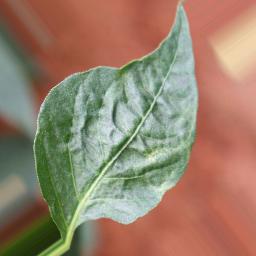
Label: mites_and_trips